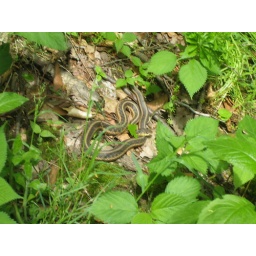
At the end of the bridge over the river we found a snake -- who wasn't very thrilled with our presence.